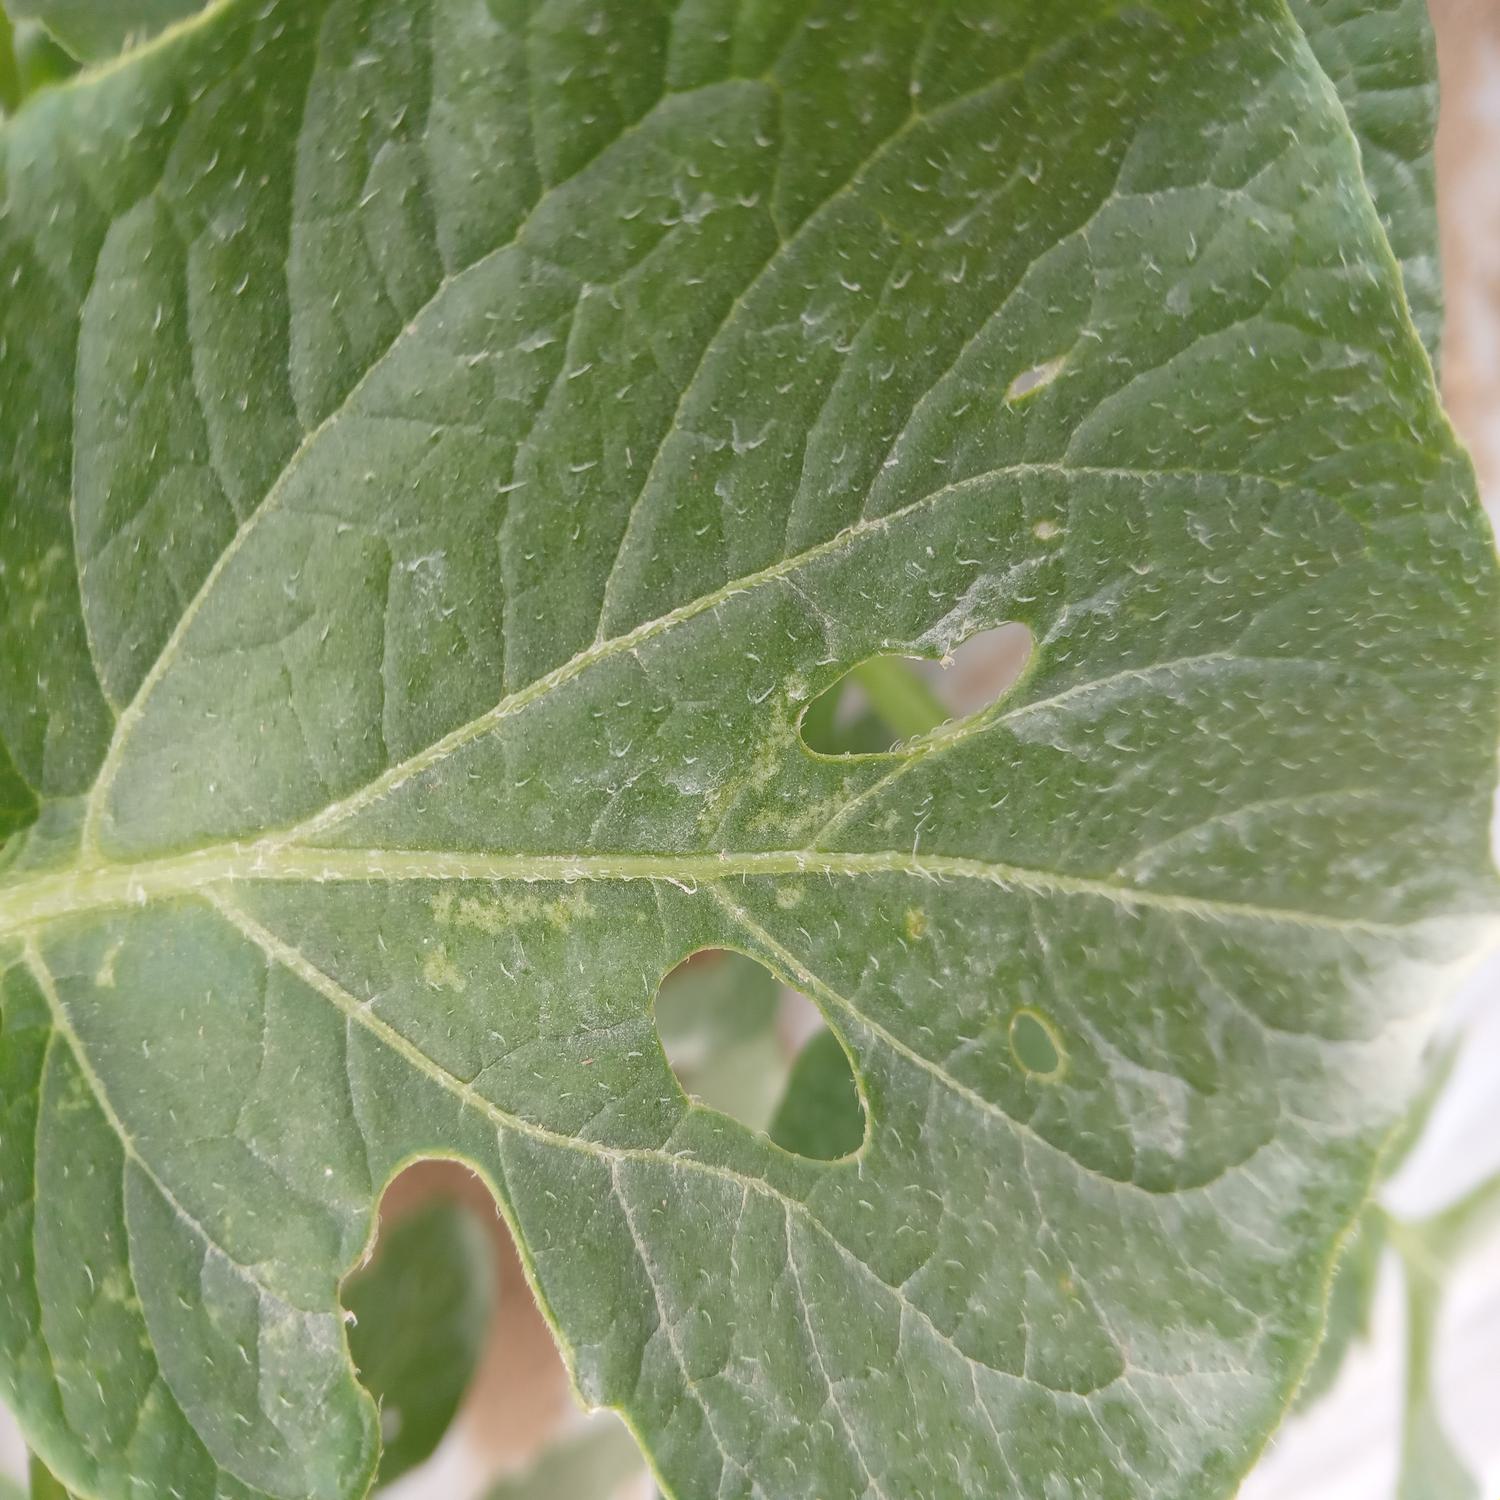
Label: Pest